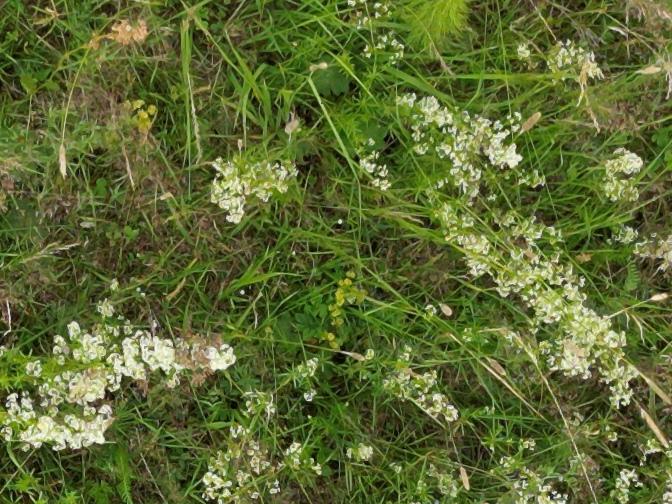
Flowers visible: yarrow flowers, yarrow flowers, yarrow flowers, yarrow flowers, yarrow flowers, yarrow flowers, yarrow flowers, yarrow flowers, yarrow flowers, yarrow flowers, yarrow flowers, yarrow flowers, yarrow flowers, yarrow flowers